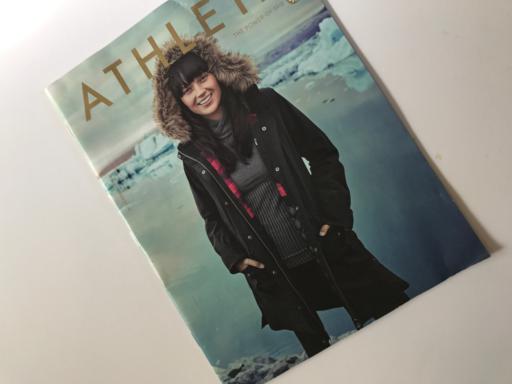
Waste category: paper